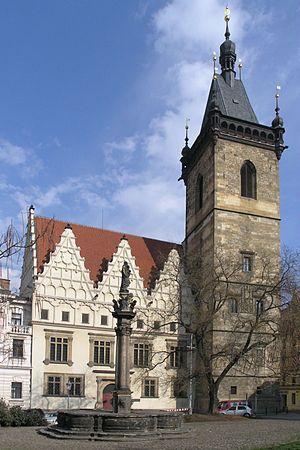
Le Nouvel hôtel de Ville est le centre administratif du quartier médiéval de Nove Mesto dans le centre de Prague. En 1419, il a été le site de la première des trois défenestrations de Prague.